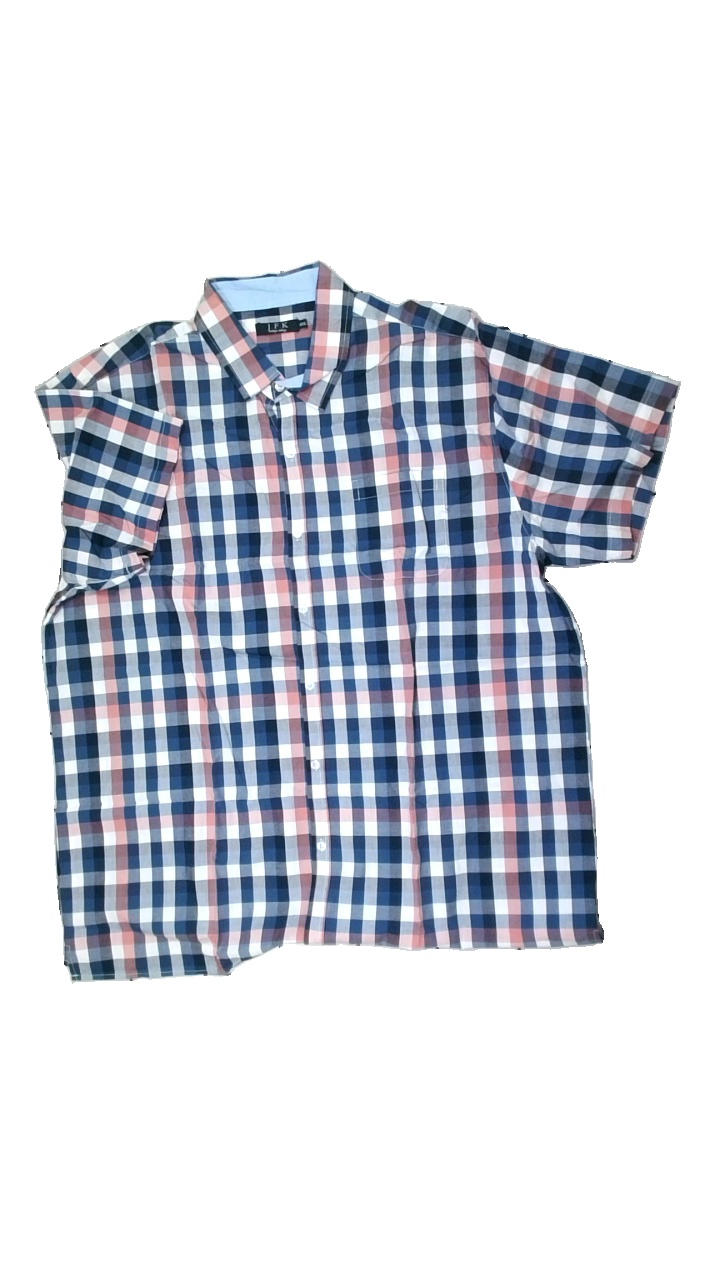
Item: Shirt (Men)
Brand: J.f.k
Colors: Blue, White, Pink
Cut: Regular
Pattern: Checkered print
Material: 100% cotton
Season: All
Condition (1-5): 4
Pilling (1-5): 4
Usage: Reuse
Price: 50-100